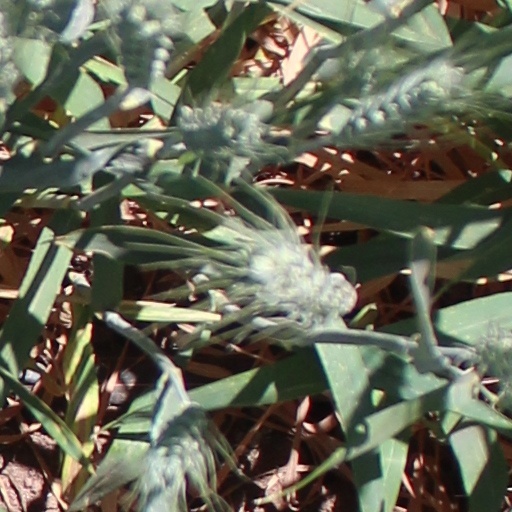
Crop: wheat